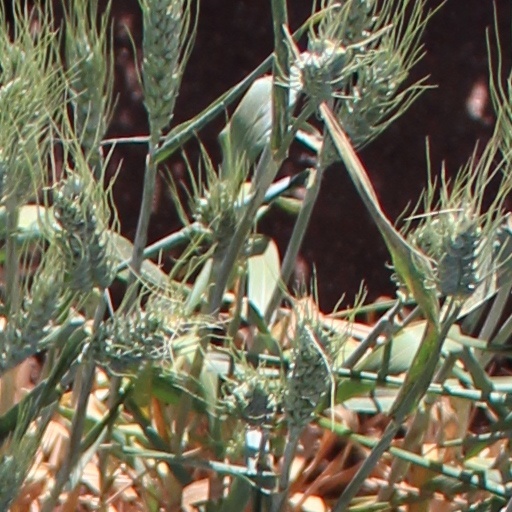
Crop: wheat